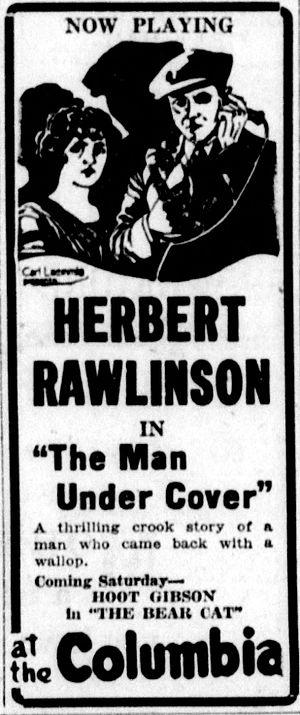
Man Under Cover est un film muet américain réalisé par Tod Browning et sorti en 1922.